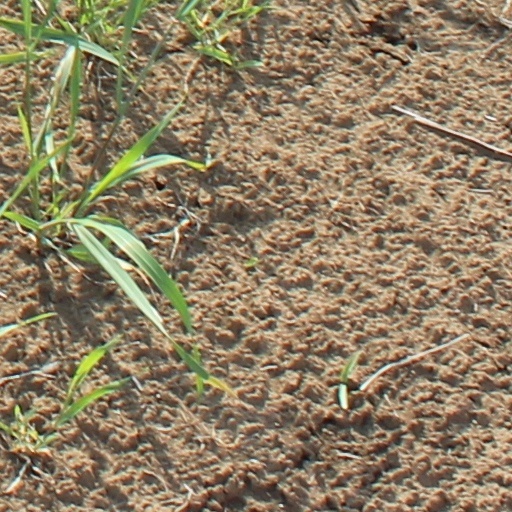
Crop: wheat